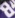
Number: 8